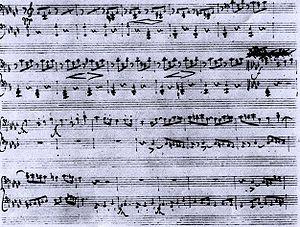
La Fantaisie en fa mineur, D. 940, opus posthume 103, est une œuvre pour piano à quatre mains composée par Franz Schubert en 1828, soit l'année même de sa mort. Elle est la seule œuvre qu'il ait explicitement dédiée à la jeune comtesse Caroline Esterházy, une de ses élèves qu'il aimait profondément et sans espoir, ainsi qu'en attestent des témoignages d'époque.